Chinchilla, Queensland

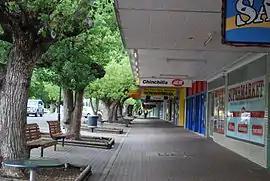
Footpath on the main street of Chinchilla

Chinchilla is a rural town and locality in the Western Downs Region, Queensland, Australia. Chinchilla is known as the 'Melon Capital of Australia', and plays host to a Melon Festival every second year in February.